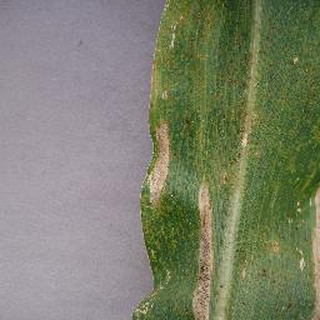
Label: corn_northern_leaf_blight